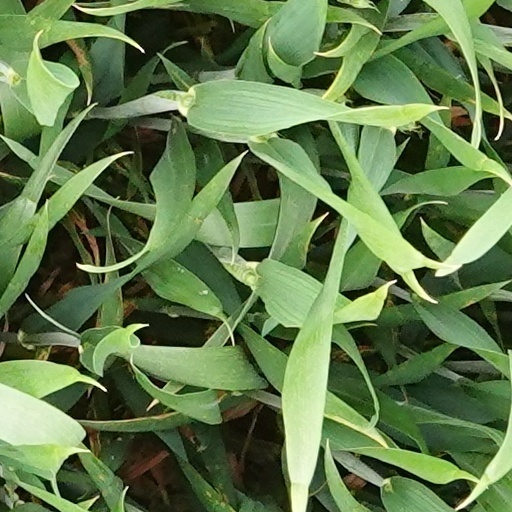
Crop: wheat